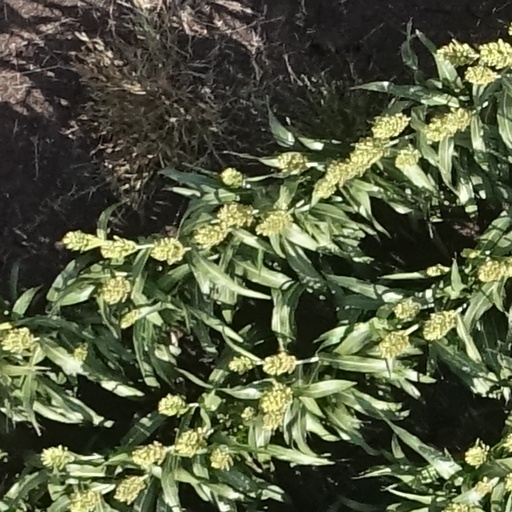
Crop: sorghum